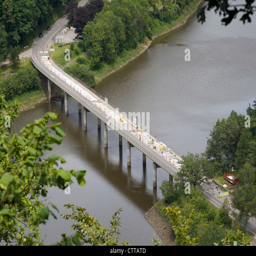
bridge across the river getting a new road surface .